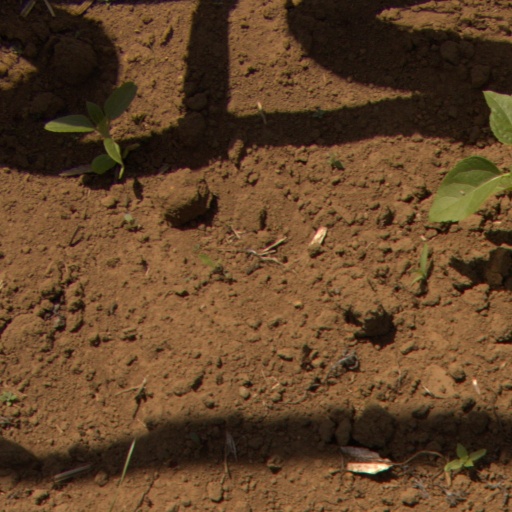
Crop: Jerusalem artichoke